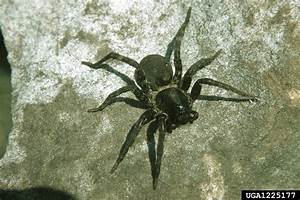
Label: ragno